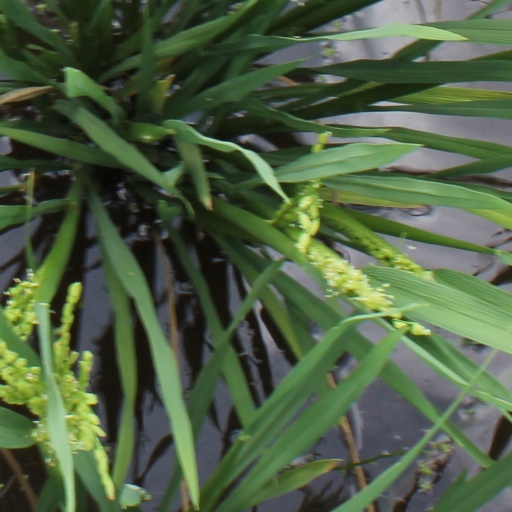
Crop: rice